James E. Dull

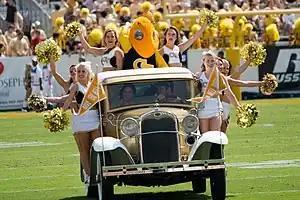
The Ramblin' Wreck with cheerleaders and Buzz at a football game in 2007

Dull realized that Tech needed a mascot so he worked with the Ramblin' Wreck Club to design the costume and personality of "Buzz," the Yellow Jacket Mascot.